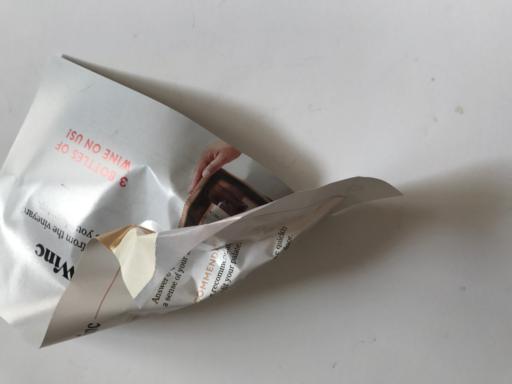
Label: paper